Pete Latzo

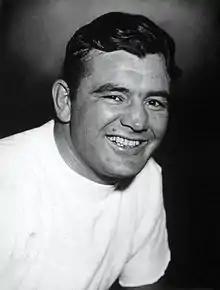
Jim Braddock

Latzo was defeated by future world heavyweight champion Jim Braddock before a crowd of 4,000, on October 17, 1928, at New Jersey's Newark Armory in a ten-round points decision. Braddock scored repeatedly with his left hook to the face and body, racking up points, and making it difficult for Latzo to mount much of an offense. The club doctor, determined that Latzo had broken his jaw, likely in the fourth round when he had received a series of left hooks. Latzo was down briefly in the ninth, and he was rocked by a hard right to the chin in the fifth. Though Latzo was the pre-fight betting favorite, "The Record" of Hackensack, New Jersey, gave Braddock six rounds, with the first even and Latzo taking only the second, third, and fourth. To recover from his jaw injury, according to several online boxing sites, Latzo did not fight competitively in 1929, except for a single bout in January.